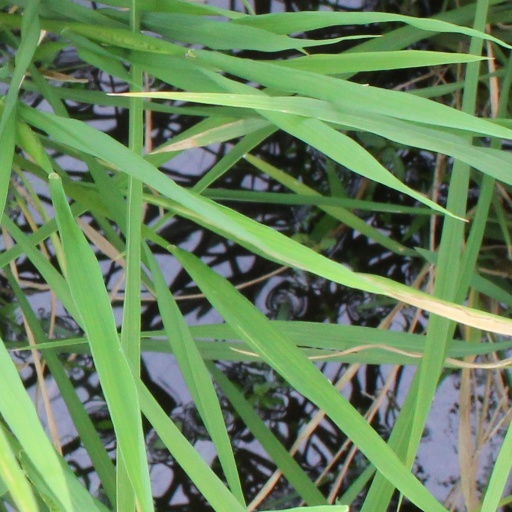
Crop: rice